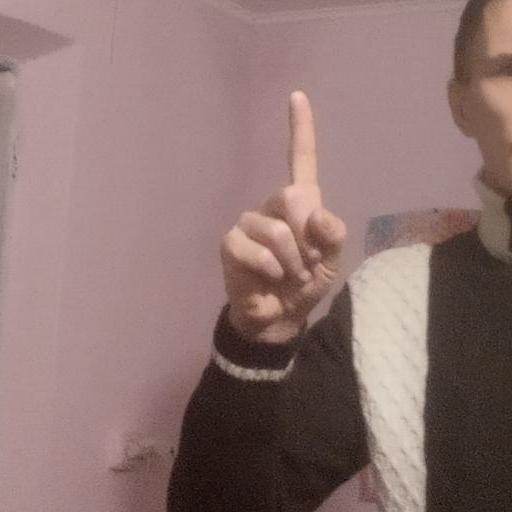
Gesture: one